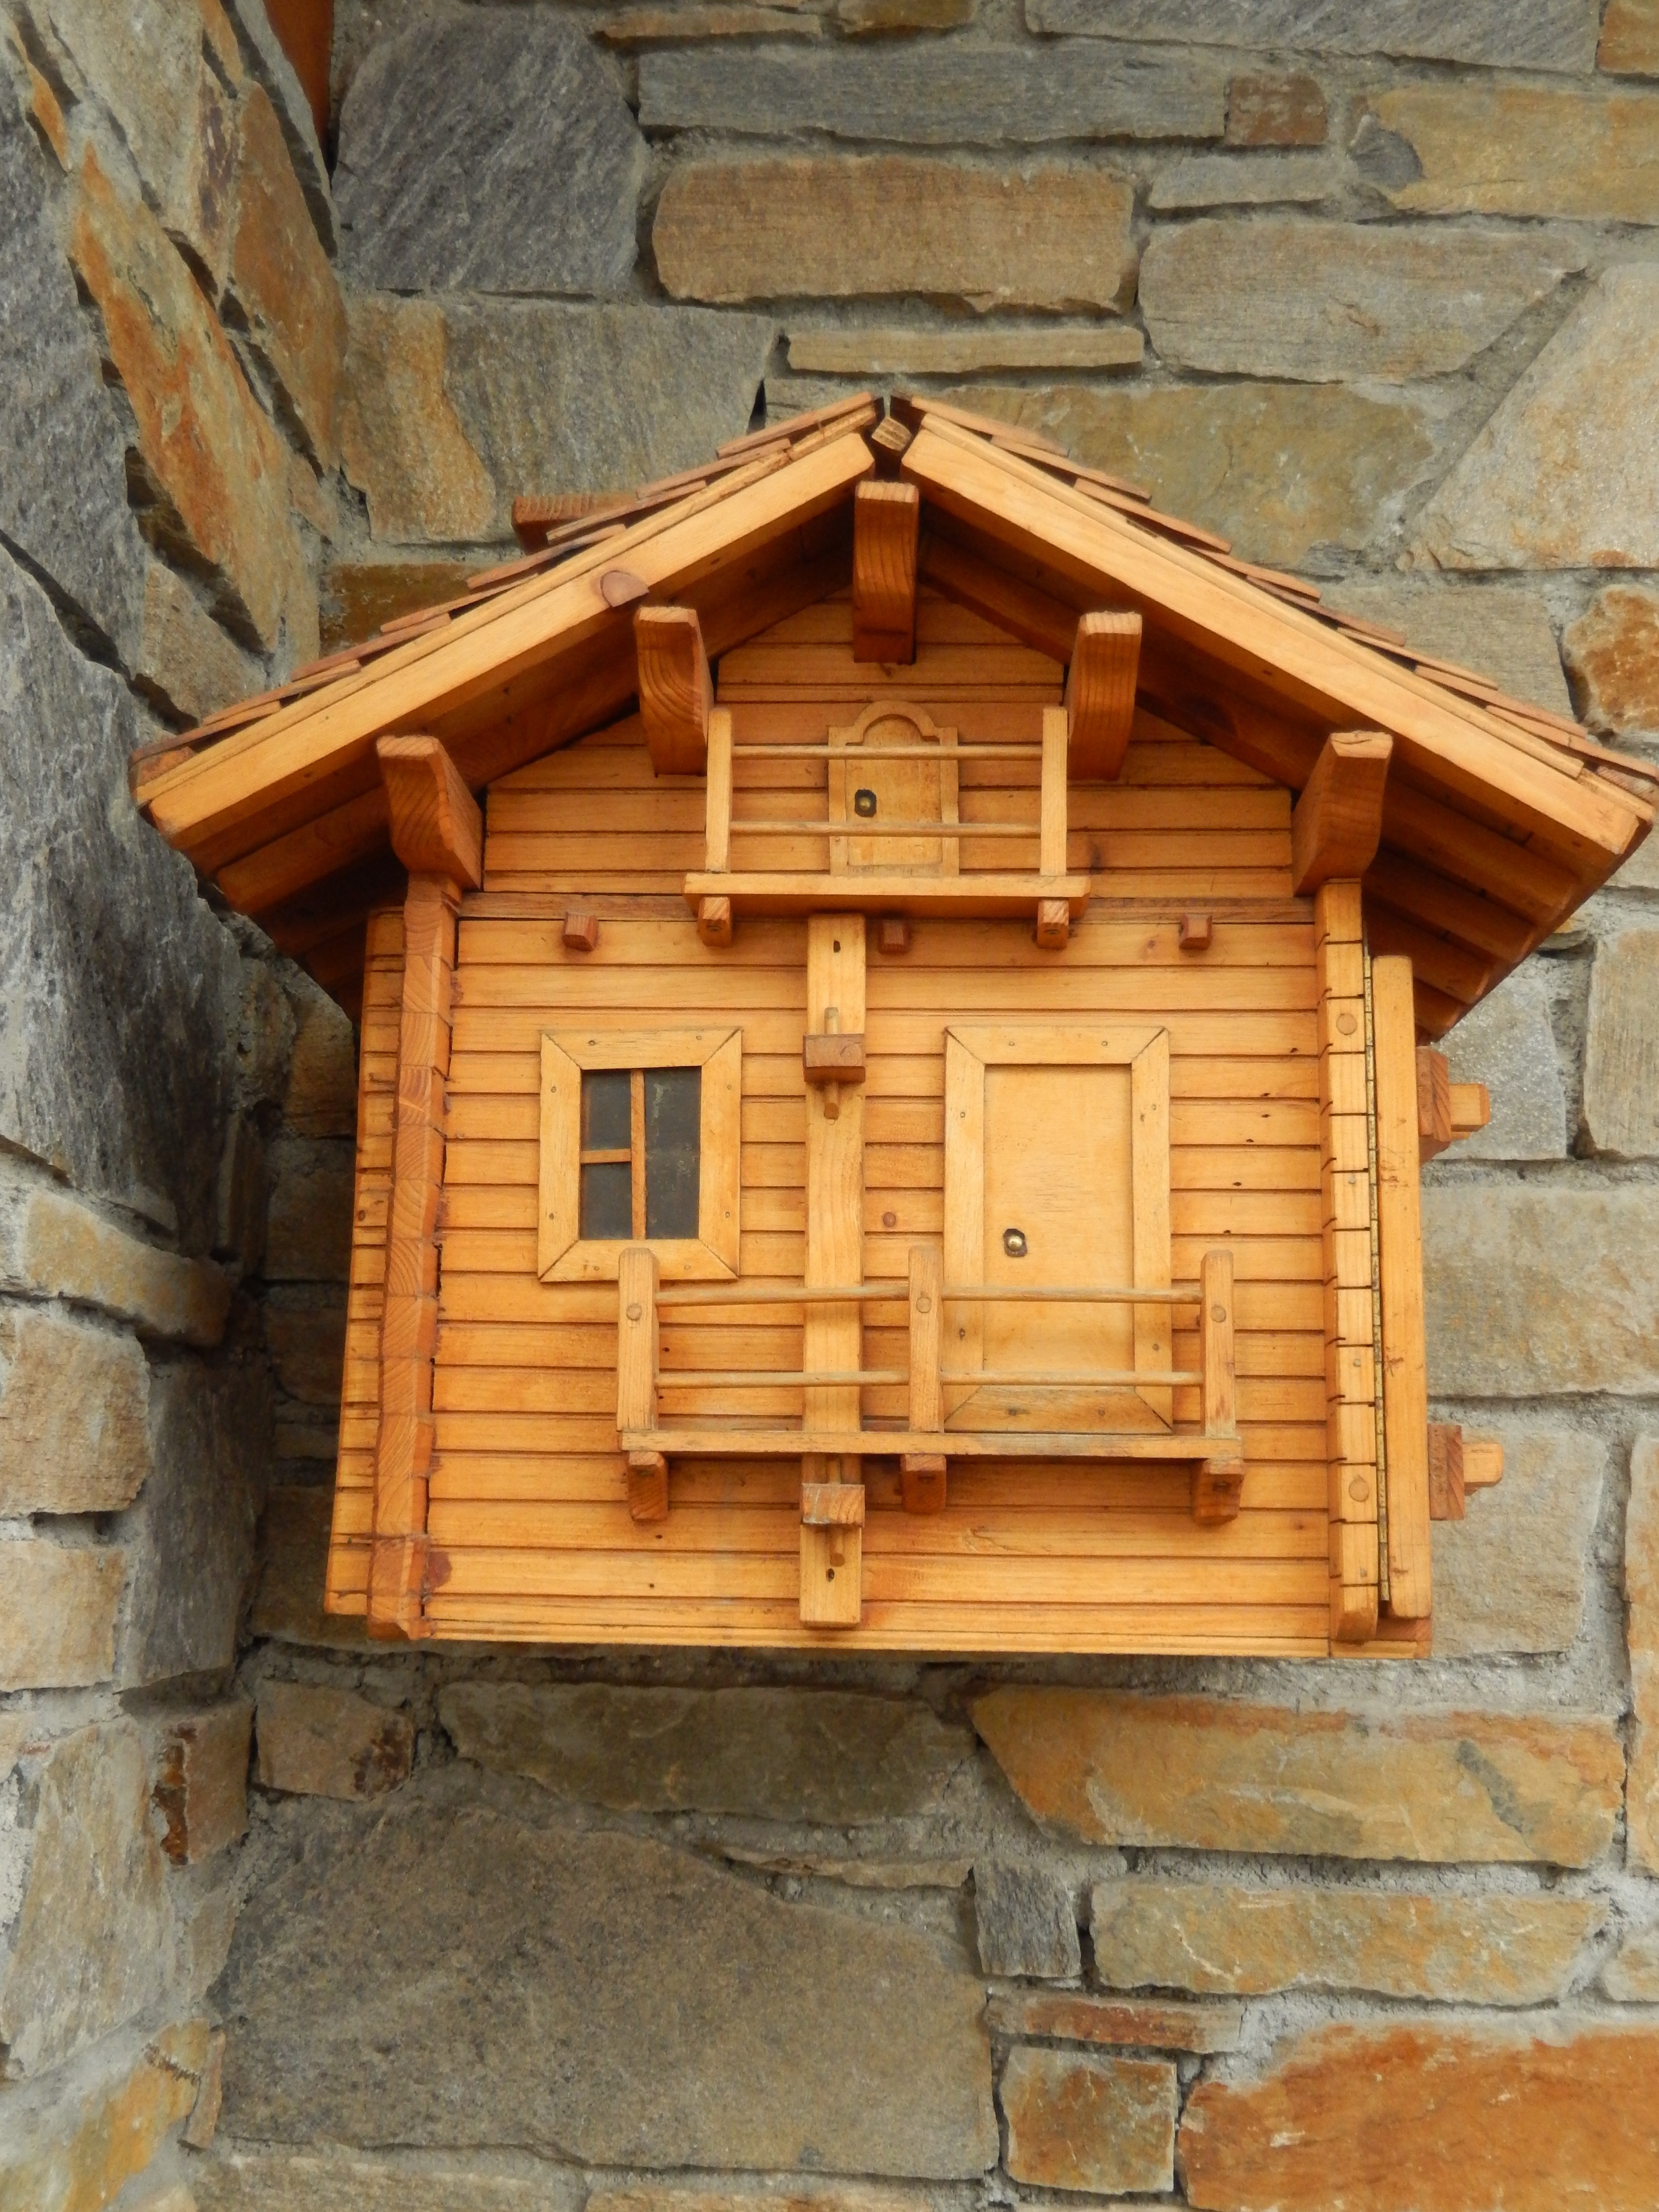
post, wood, building, shed, hut, cottage, facade, mailbox, outhouse, log cabin, chalet, birdhouse, man made object, outdoor structure